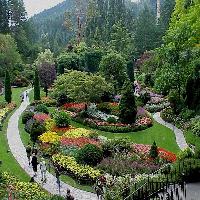
Weather: cloudy or overcast